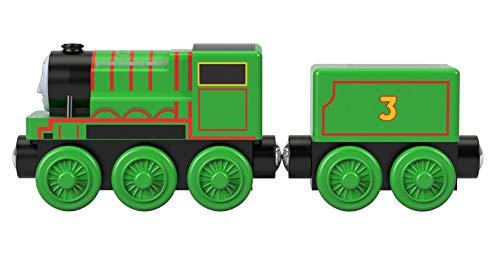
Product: Thomas & Friends Fisher-Price Wood Henry Push-Along Train Engine
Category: Toys & Games | Baby & Toddler Toys | Car Seat & Stroller Toys
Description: Create exciting railway adventures with this Thomas and Friends Wood push-along train engine with attachable tender.
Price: $16.99
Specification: ProductDimensions:8.2x1.6x4.5inches|ItemWeight:4.5ounces|ShippingWeight:4.5ounces(Viewshippingratesandpolicies)|ASIN:B07X6VYVDC|Itemmodelnumber:GHK13|Manufacturerrecommendedage:24month-3years